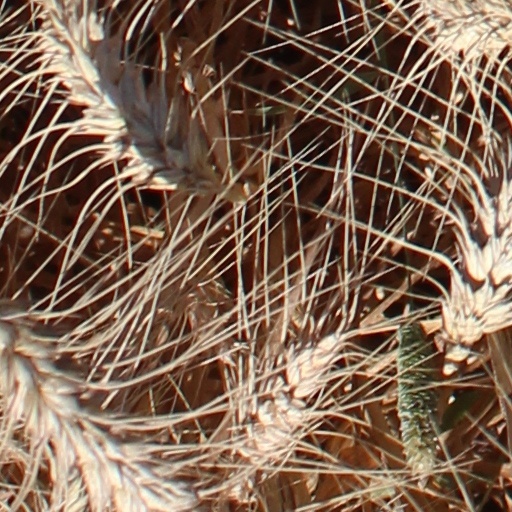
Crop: wheat